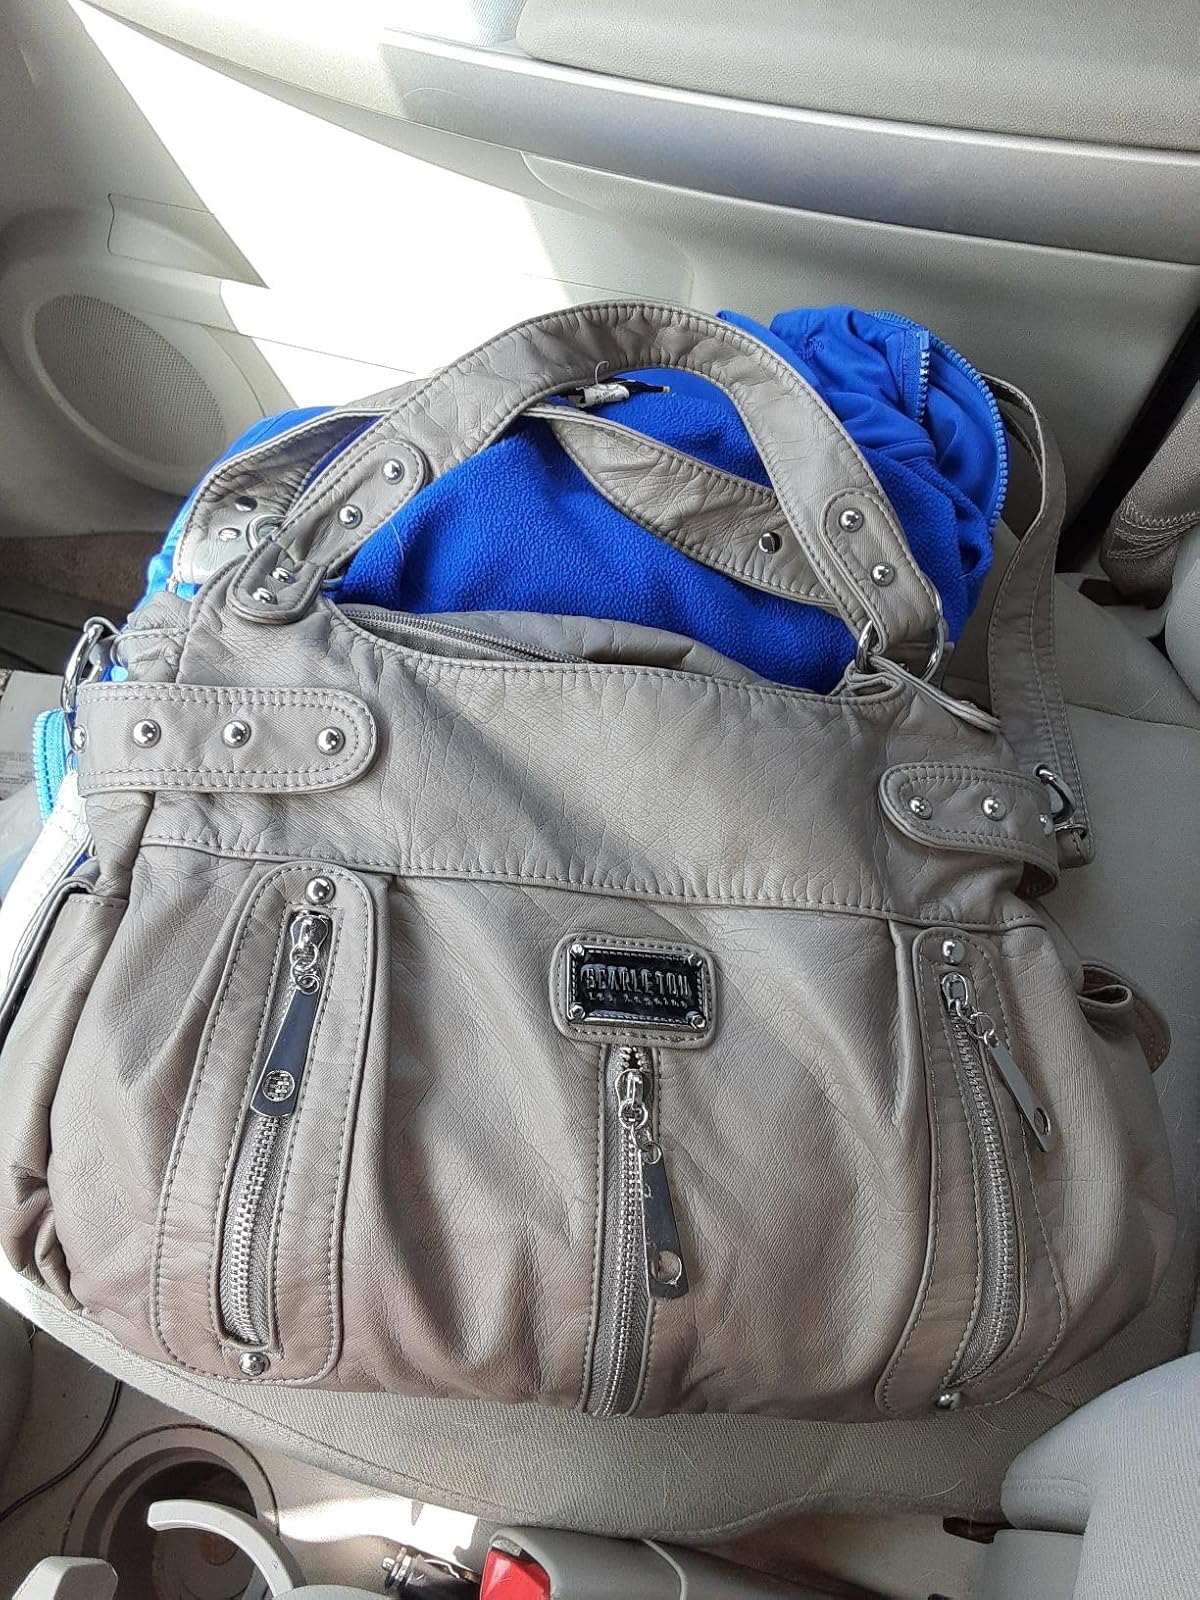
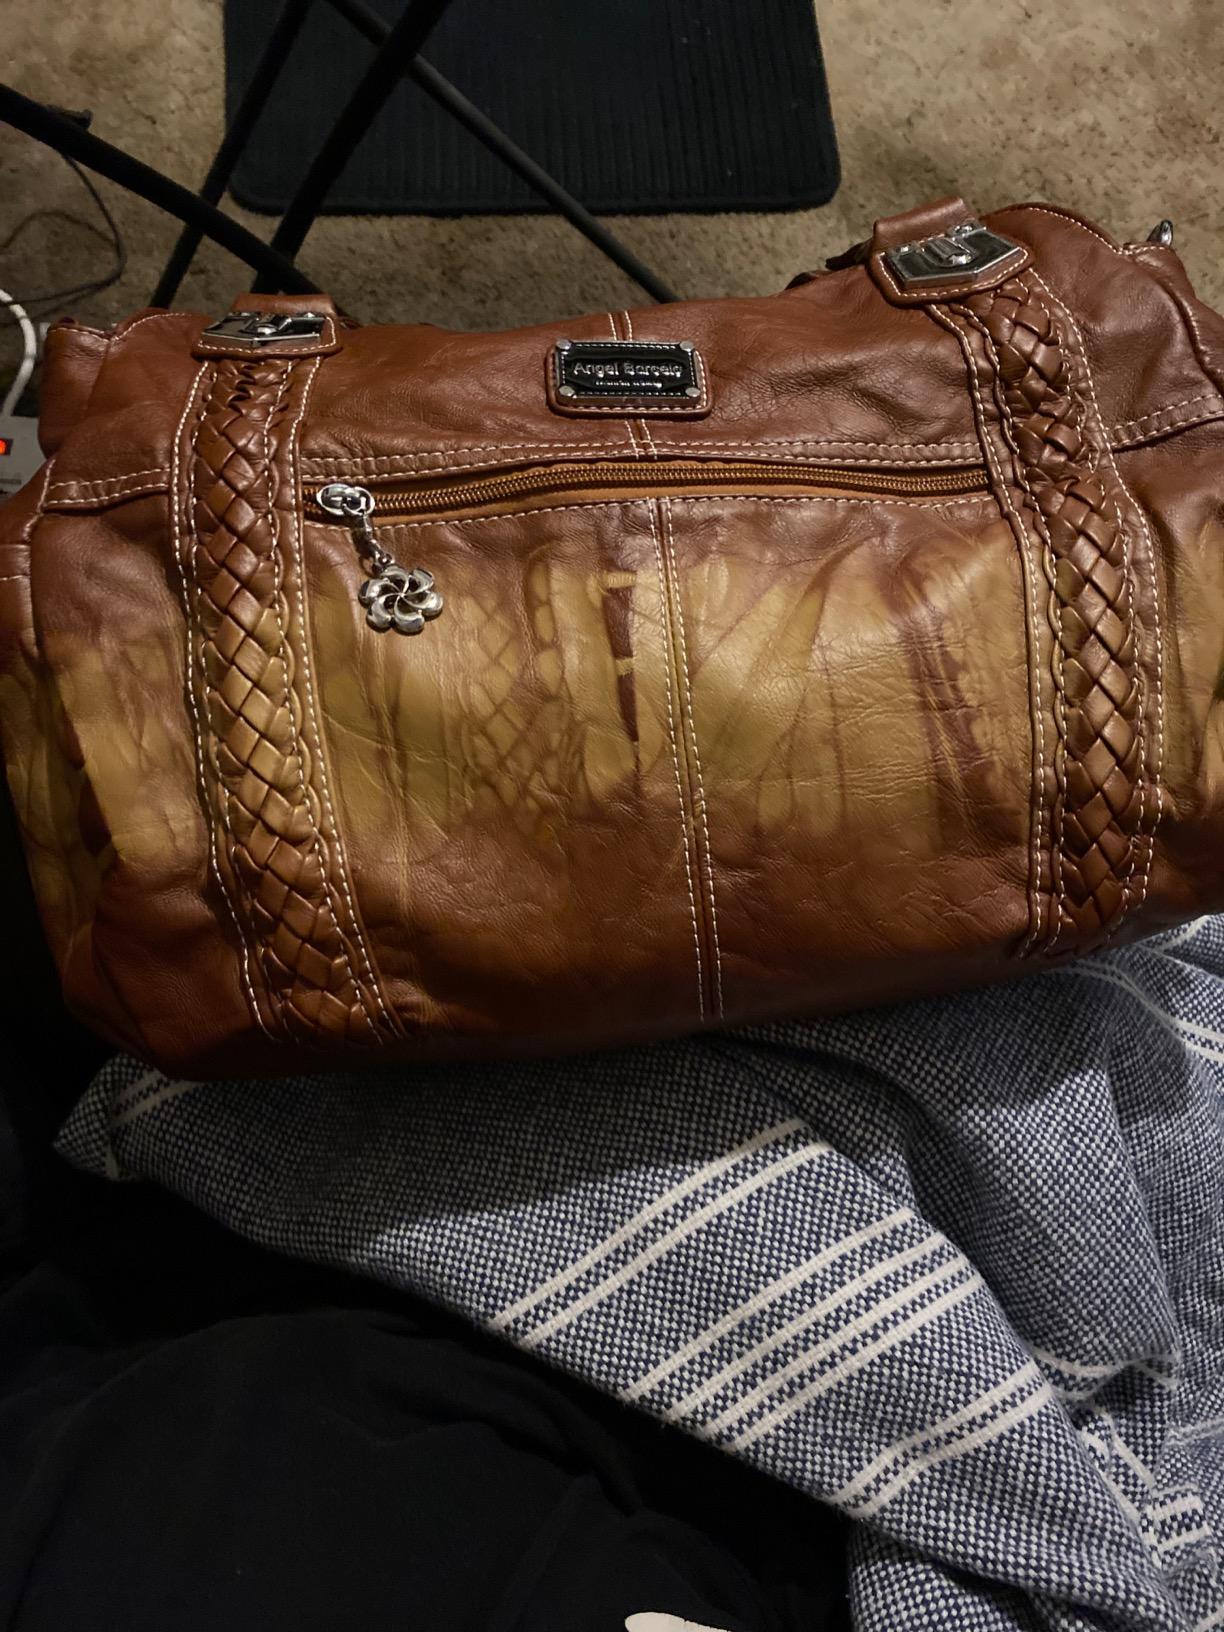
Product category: accessories_handbag
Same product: no